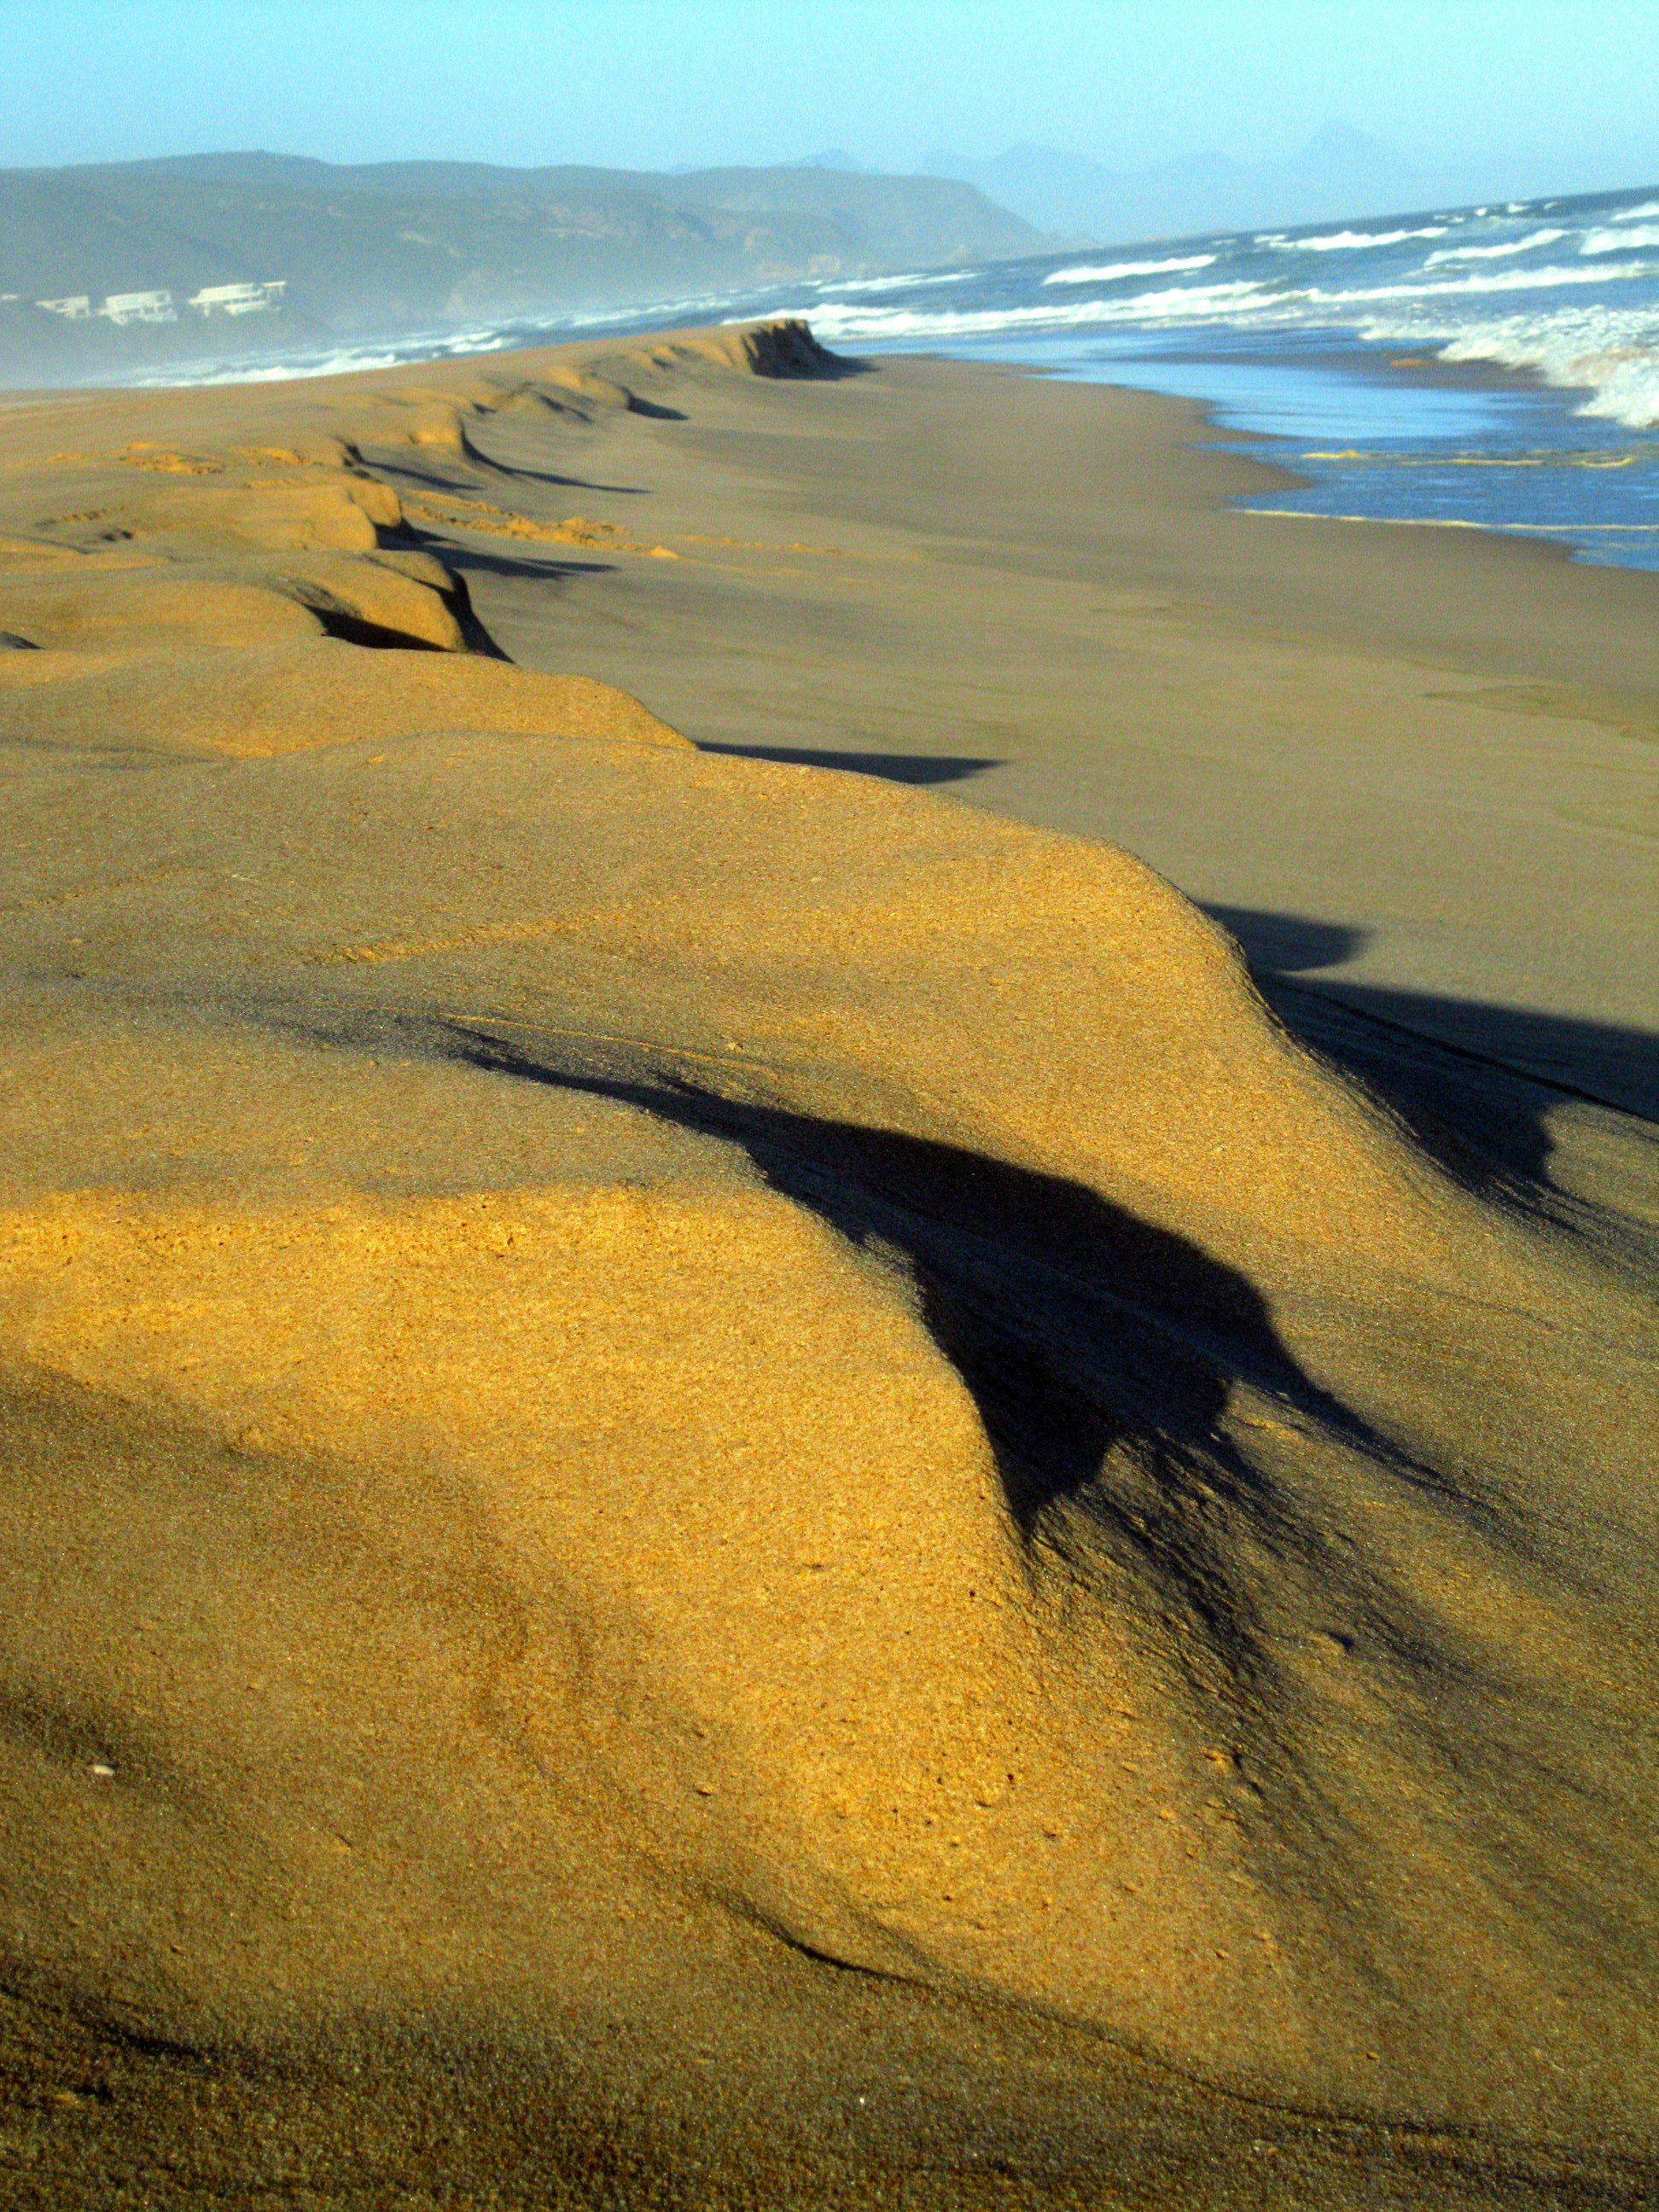
beach, landscape, sea, coast, sand, ocean, horizon, hill, dune, shore, wave, material, plain, grassland, plateau, habitat, ecosystem, steppe, landform, s africa, natural environment, geographical feature, aeolian landform